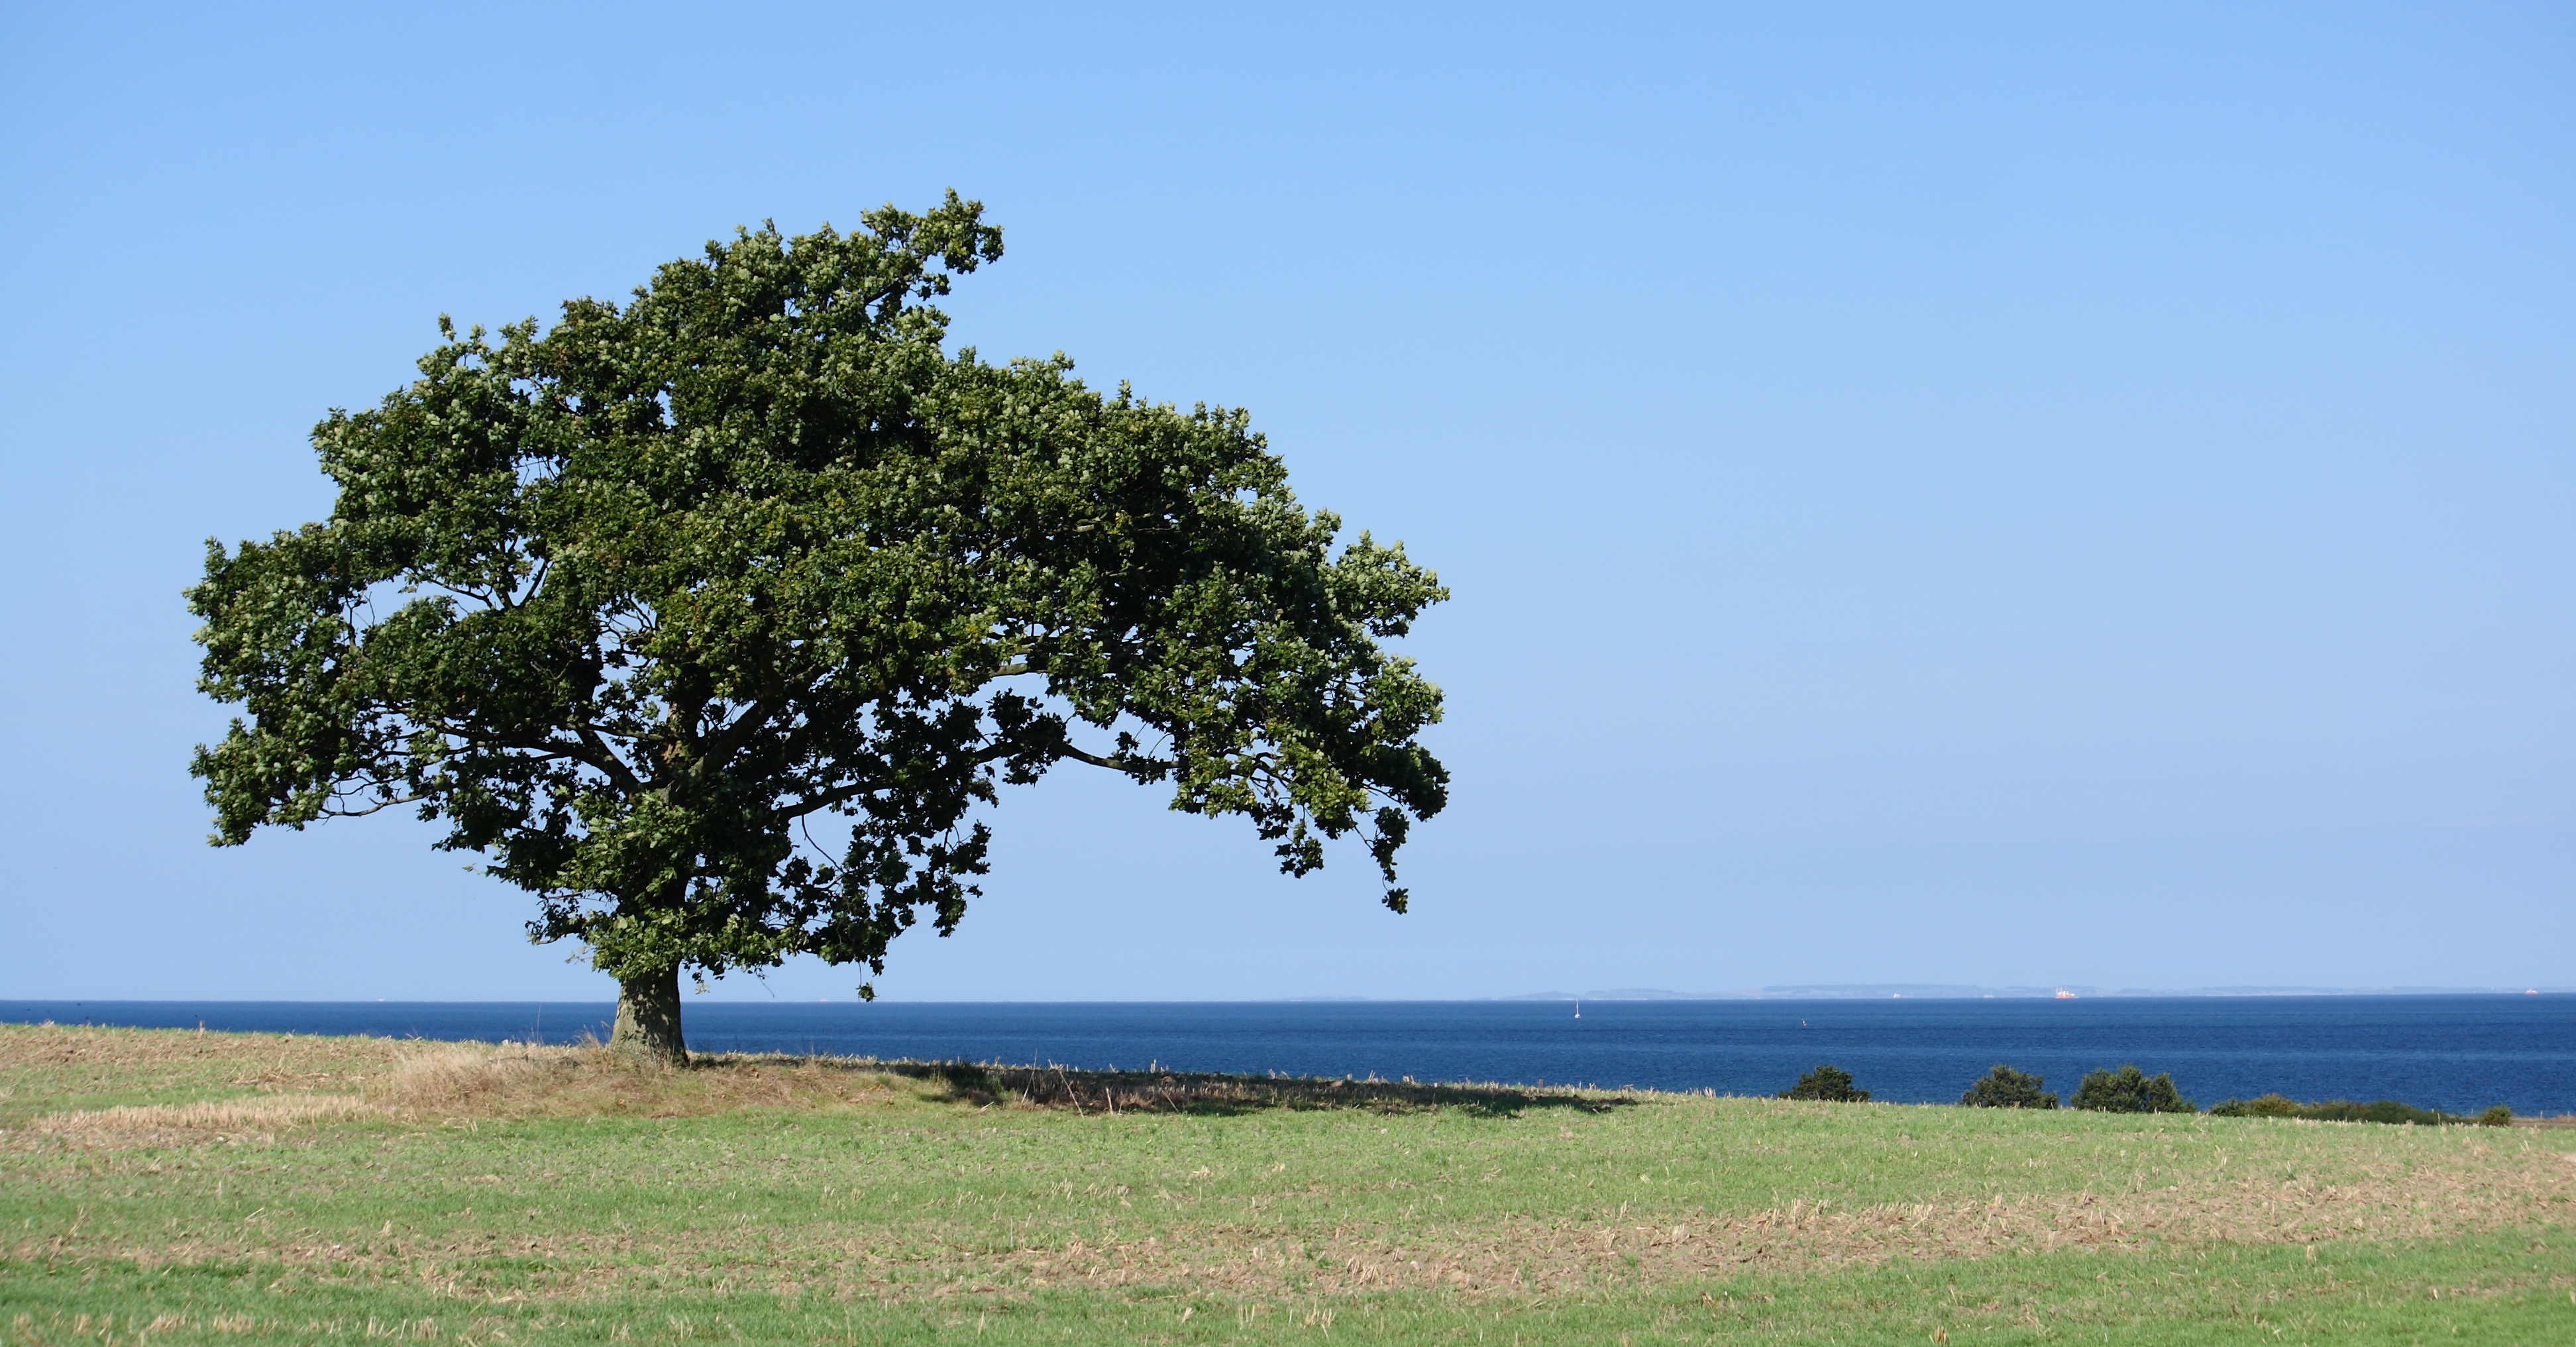
landscape, sea, coast, tree, grass, horizon, plant, sky, wood, field, meadow, hill, wind, natural, savanna, plain, grassland, habitat, ecosystem, rural area, natural environment, woody plant, arecales